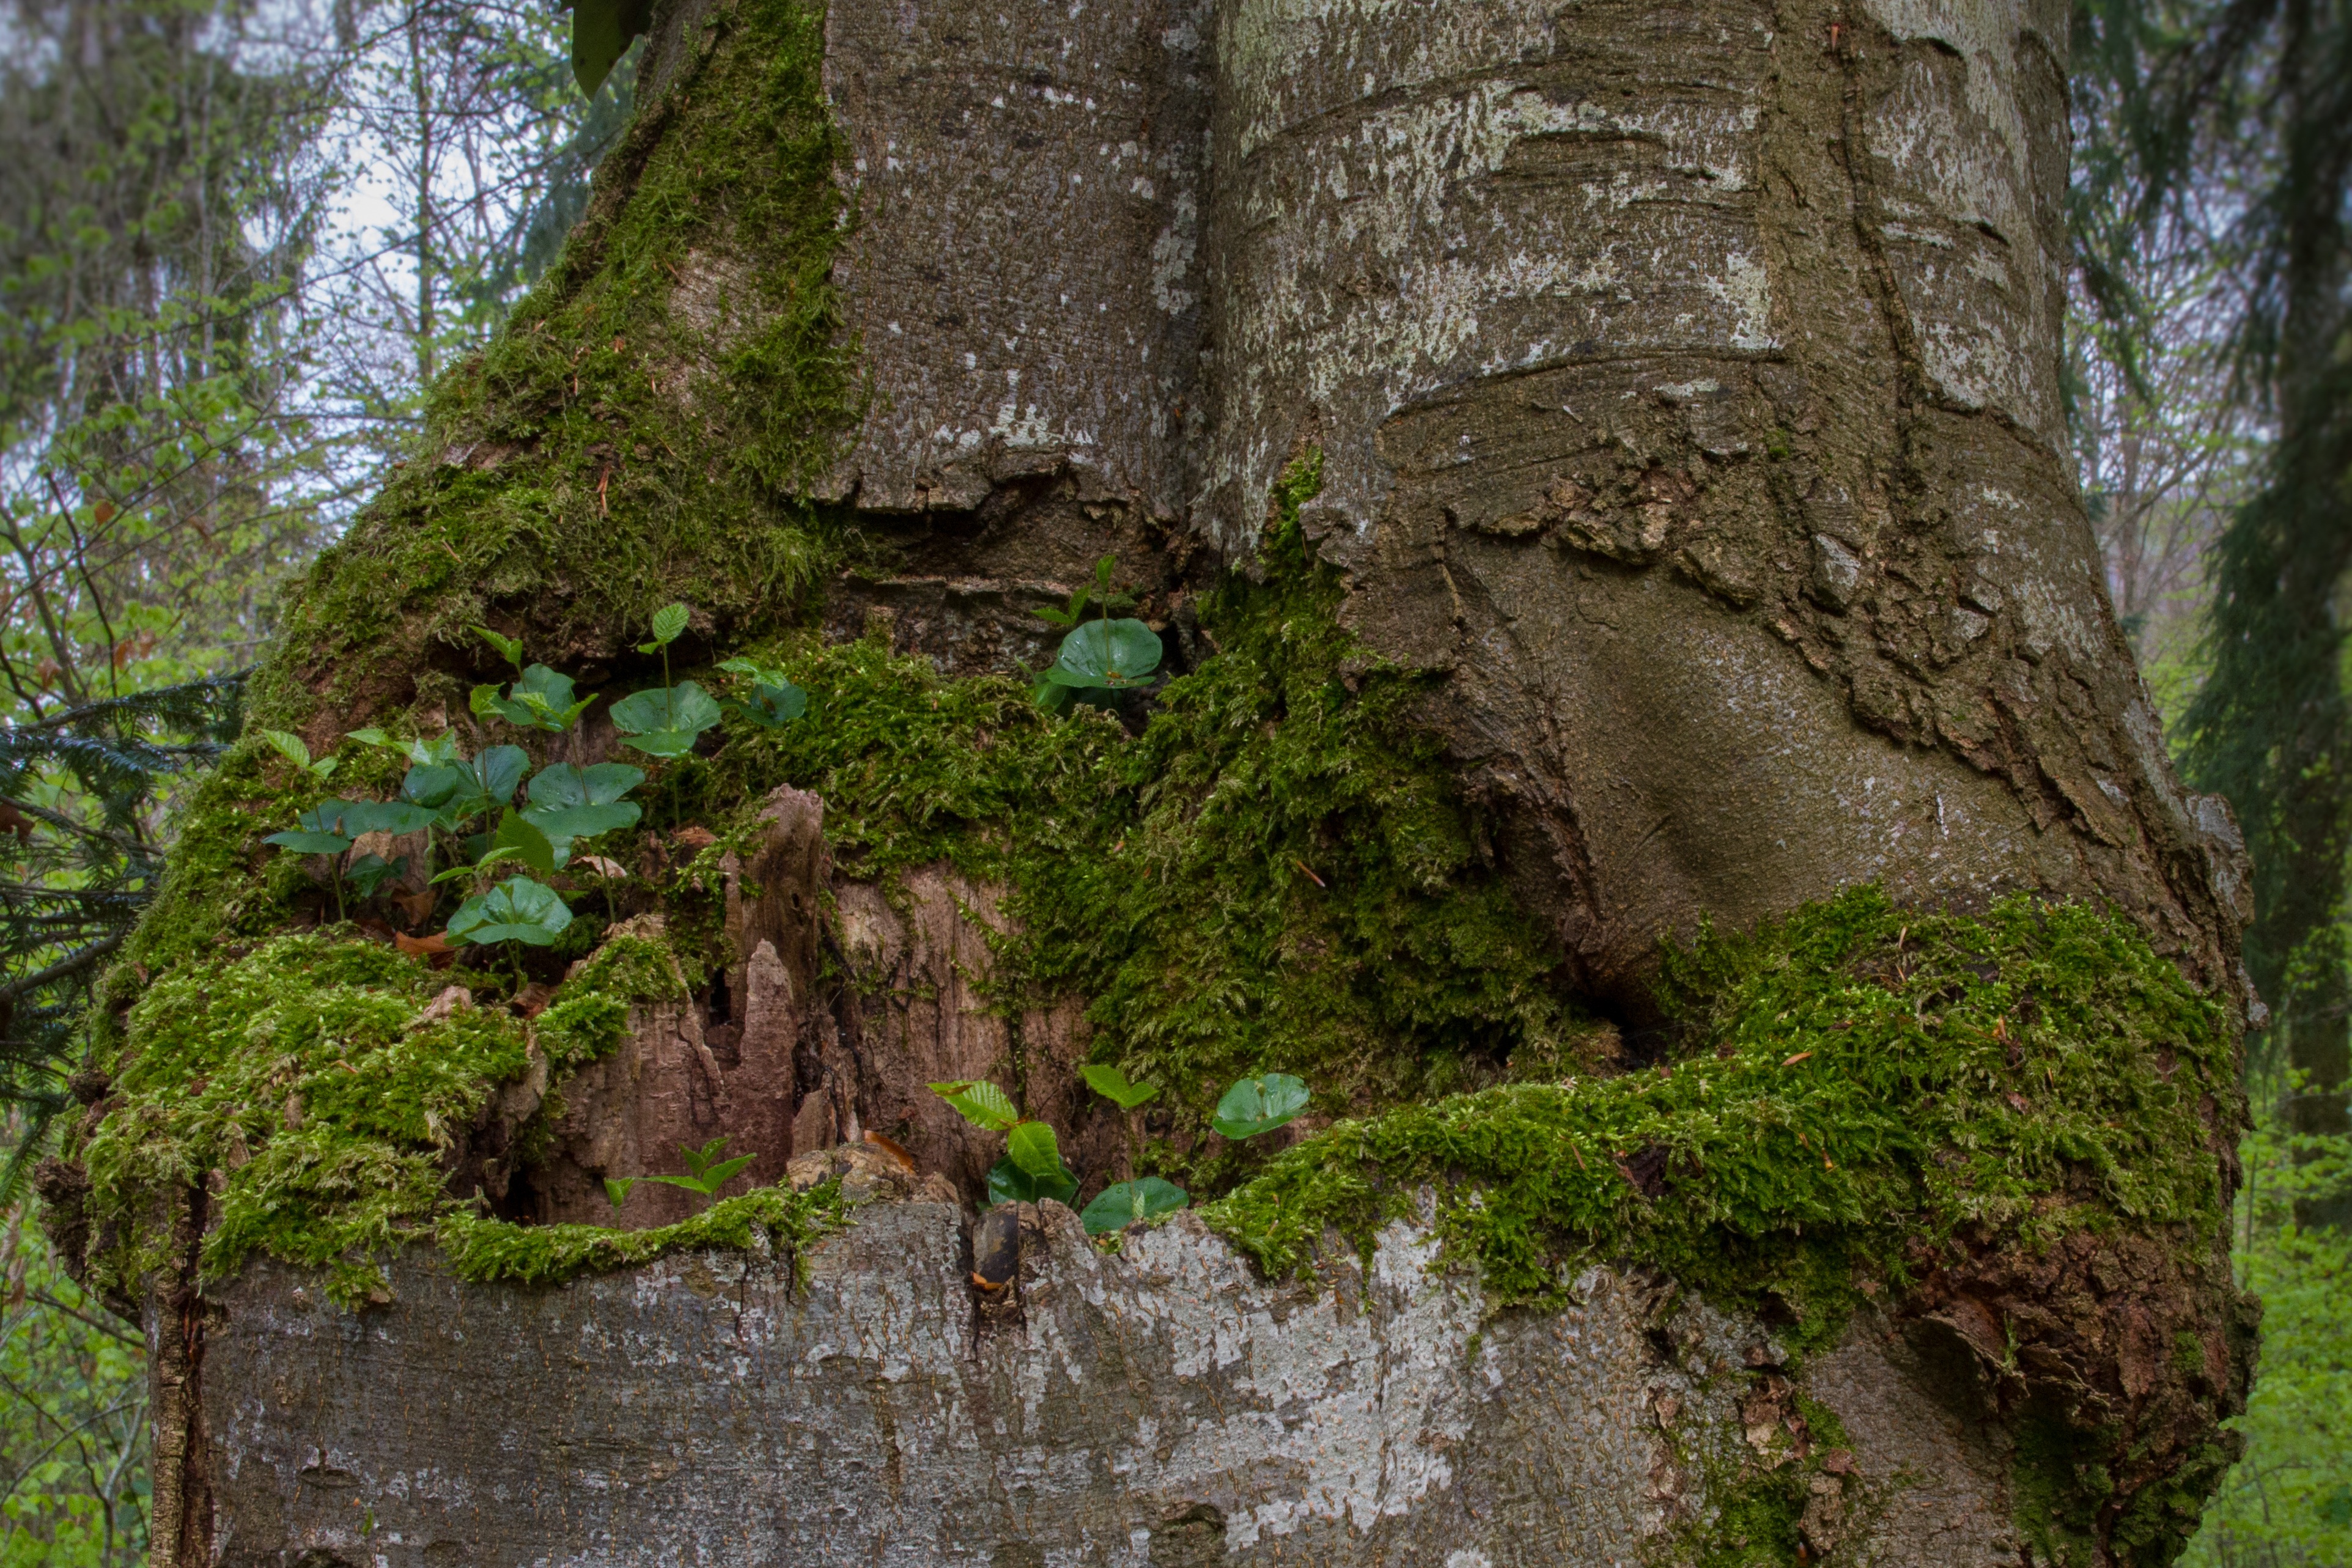
tree, forest, wilderness, plant, flower, trunk, moss, green, terrain, flora, seedling, rainforest, deciduous, woodland, habitat, ecosystem, rejuvenation, old growth forest, natural environment, woody plant, land plant, book seedling, tree seedling